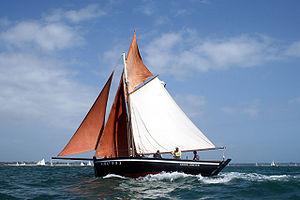
Le Croisic est une commune de l'ouest de la France, située dans le département de la Loire-Atlantique en région Pays de la Loire. Localisée sur une île granitique qui reste séparée de celle de Batz-sur-Mer et du continent jusqu'au IXᵉ siècle, elle fait à présent partie de la côte sauvage de la presqu'île guérandaise. À l'exception de l'isthme étroit qui le rattache à Batz-sur-Mer au sud-est, le territoire de la commune est entouré d'eau, alternant plages et falaises exposées à l'océan Atlantique et un port protégé par la jetée du Tréhic et ouvert sur le traict.
Le sardinier est un bateau de pêche spécialisé dans la capture de la sardine — Alosa sardina pilchardus. En Bretagne, des ports comme Douarnenez, Concarneau, l'Île-Tudy, etc. ont connu leur heure de gloire vers la fin du XIXᵉ siècle. Mais les zones de pêche en Atlantique s'étendent de la Cornouailles à la péninsule Ibérique et aux côtes du Maroc.
Le Grand Norven est un sloop sardinier construit en 1993 sur le chantier du Guip à l'Île-aux-Moines, dans le golfe du Morbihan. Il appartient à la ville de Piriac-sur-Mer. Sa gestion est assurée par l'association Bateau Ville de Piriac.